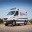
Label: ambulance